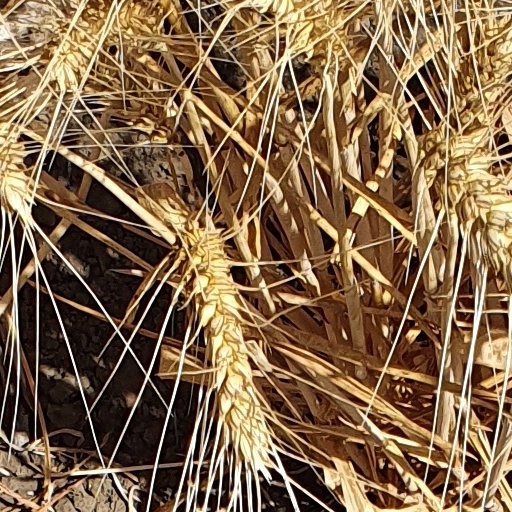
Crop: wheat